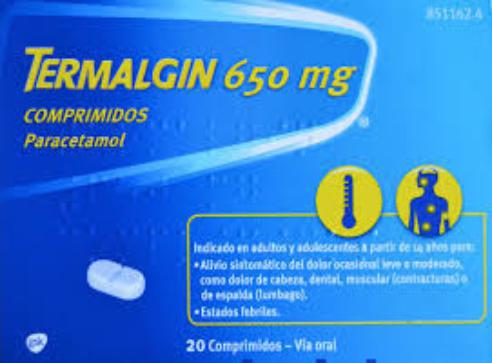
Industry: Medical